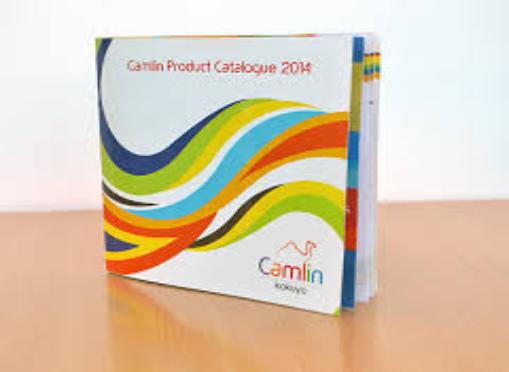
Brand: camlin
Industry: Medical